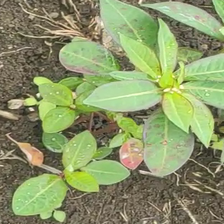
Weed species: Moti_dudhi(Euphorbia_geneculata_L)